John E. Fogarty

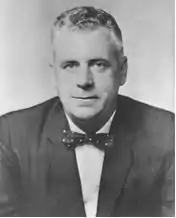
John E. Fogarty

In 1940 Fogarty was a successful Democratic candidate for the United States House of Representatives. He served from January 3, 1941, until his death.